2019 Pacific typhoon season

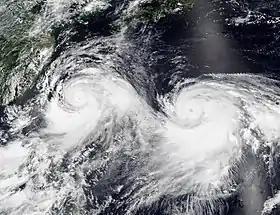
The 2019 Pacific typhoon season featured two simultaneous named storms. Visible in the image is Lekima (left) and Krosa (right) on August 8.

2019 was a fairly-above average season. It featured 50 tropical cyclones, 29 named storms, 17 that became typhoons and five became super typhoons. Throughout the year, there were at least 389 deaths from several storms, making the season the least deadly since 2015. A record of $34.14 billion in damages were recorded, making 2019 the costliest Pacific typhoon season on record, only surpassing with the previous season.